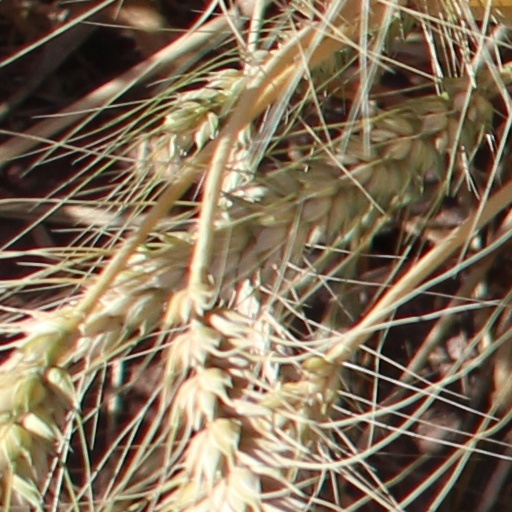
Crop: wheat